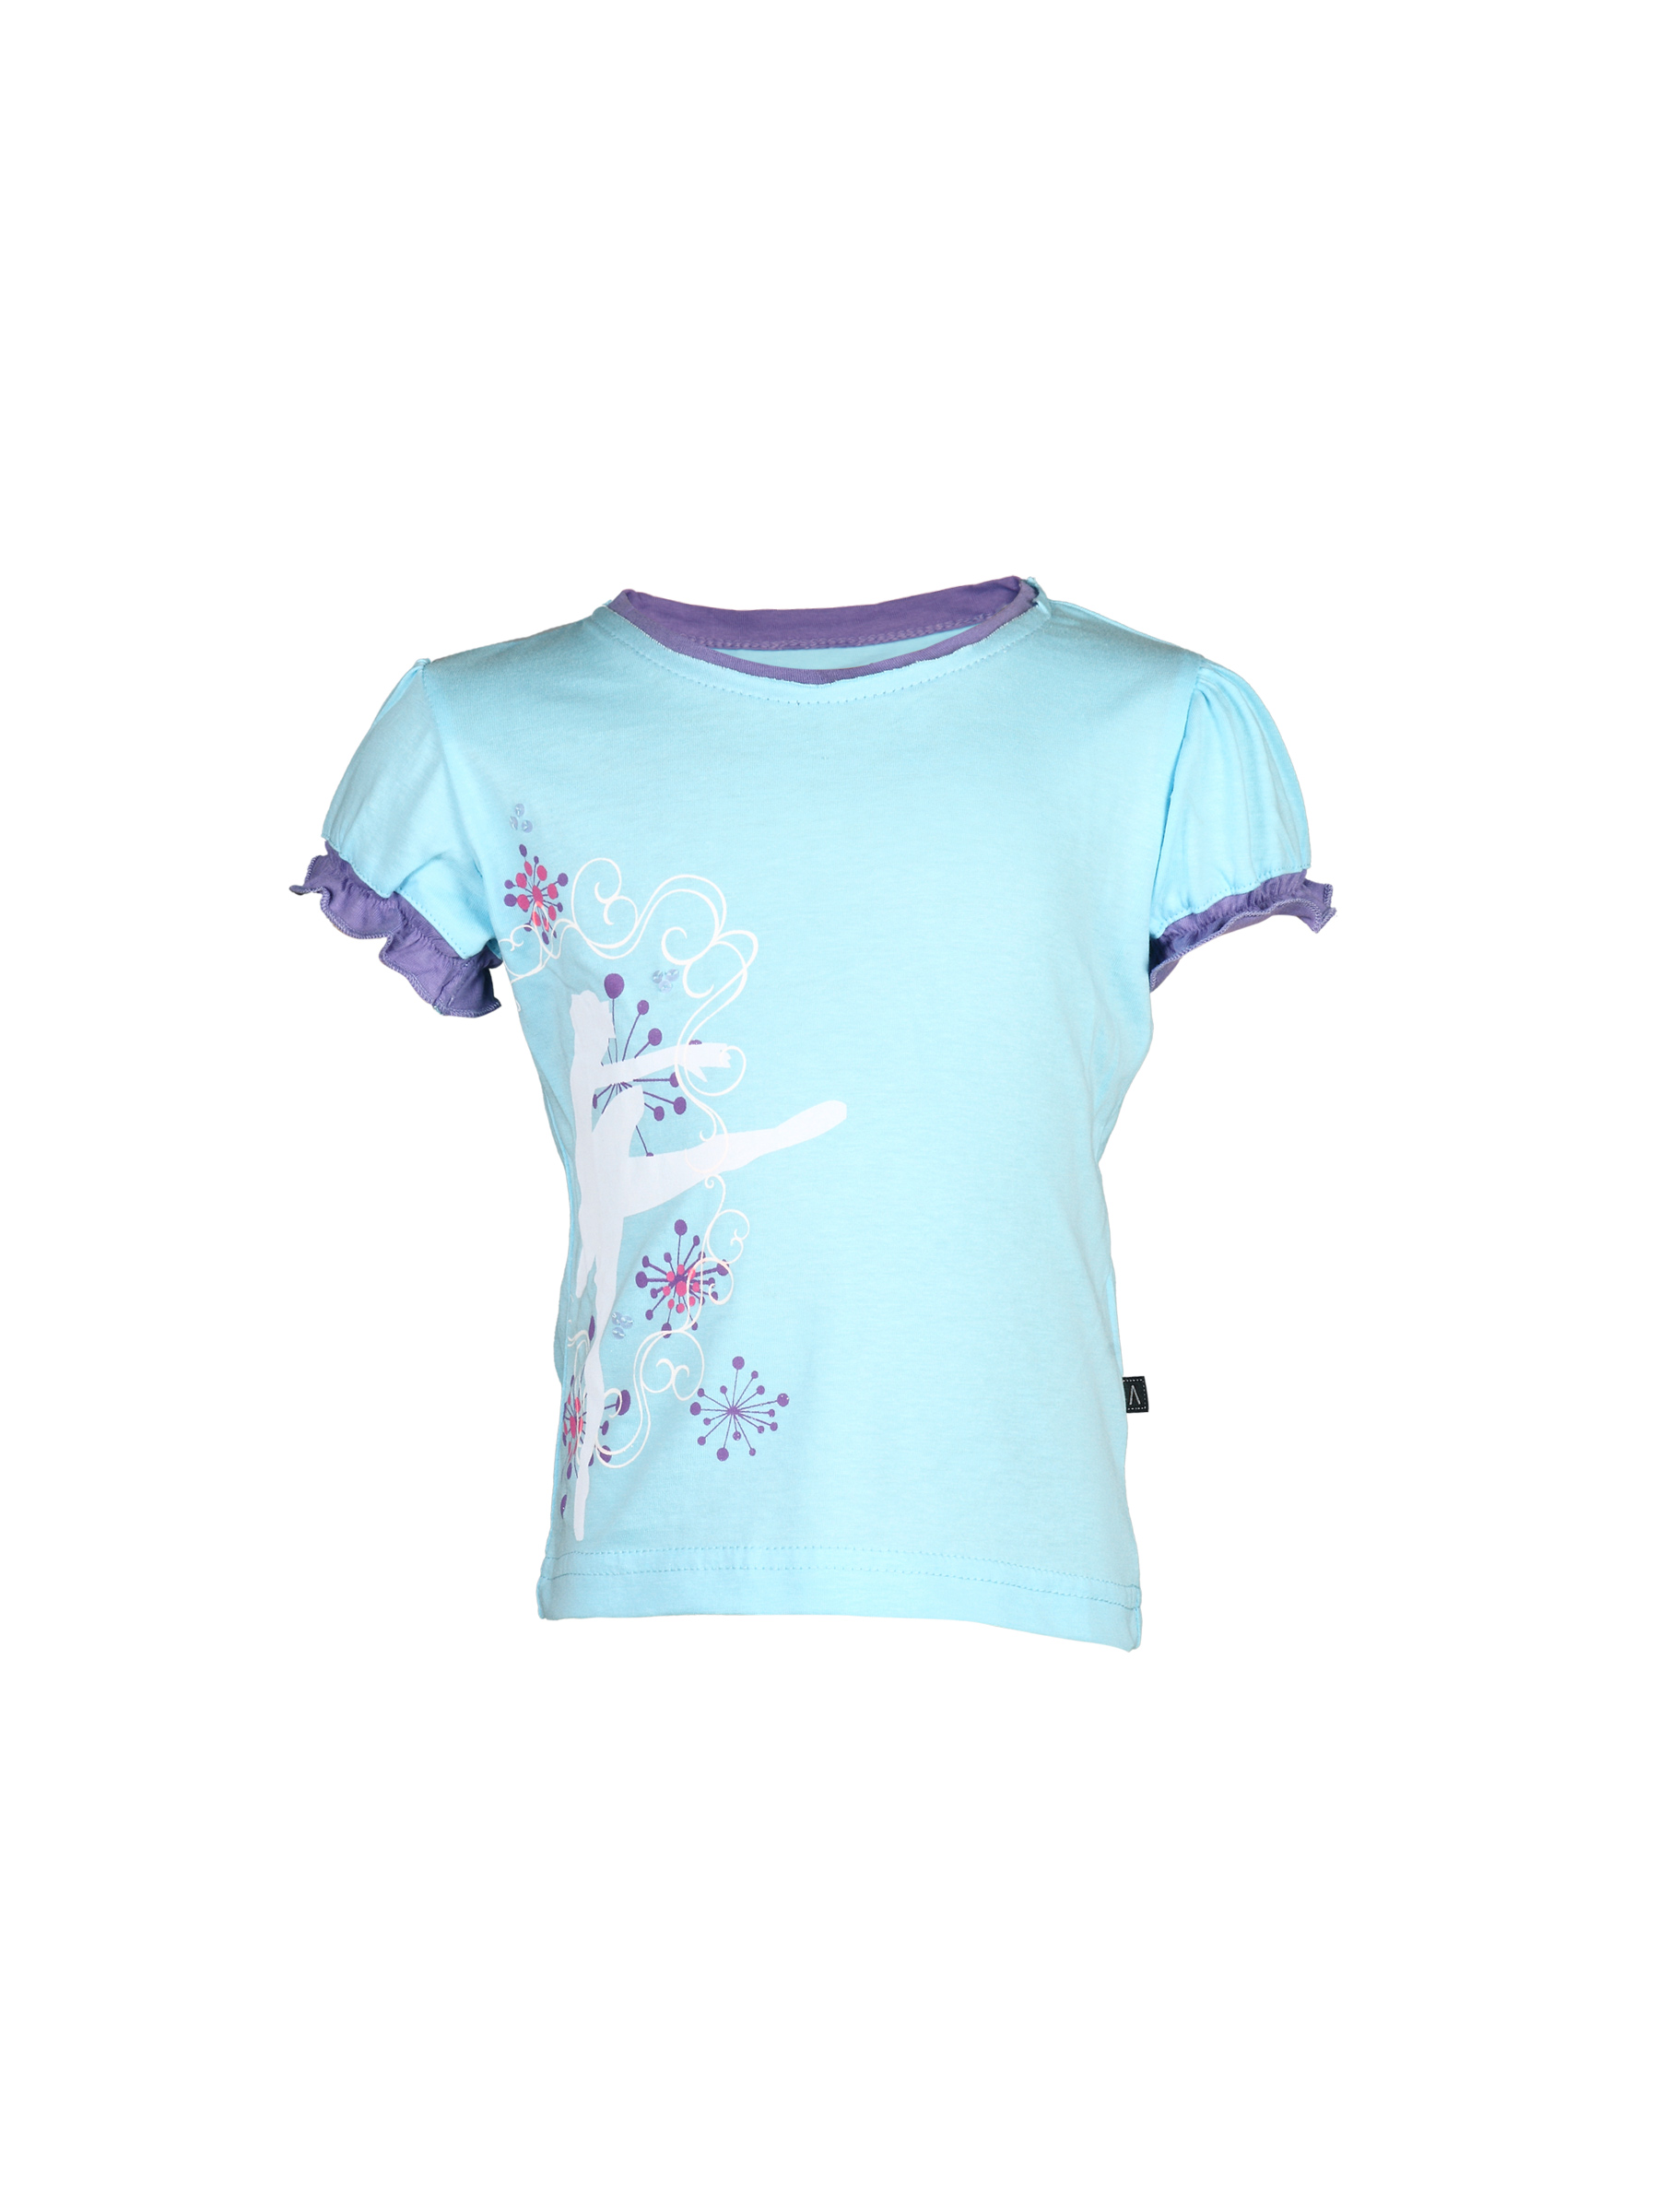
Doodle Girl's Raw Edges Light Blue Kidswear
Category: Apparel / Topwear / Tshirts
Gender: Girls
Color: Blue
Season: Fall 2011
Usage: Casual